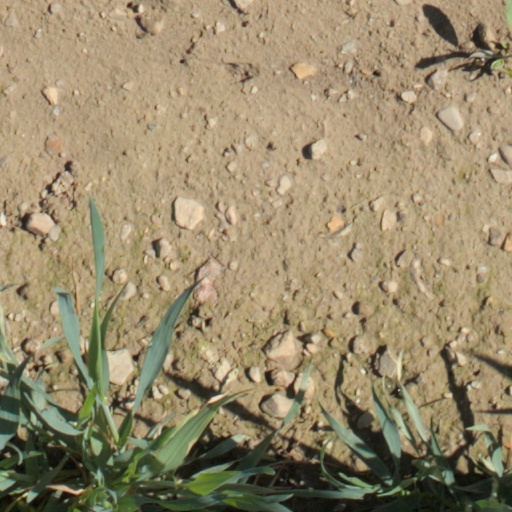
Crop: wheat